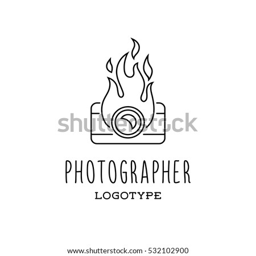
logo for the photographer with a picture of a flaming camera .